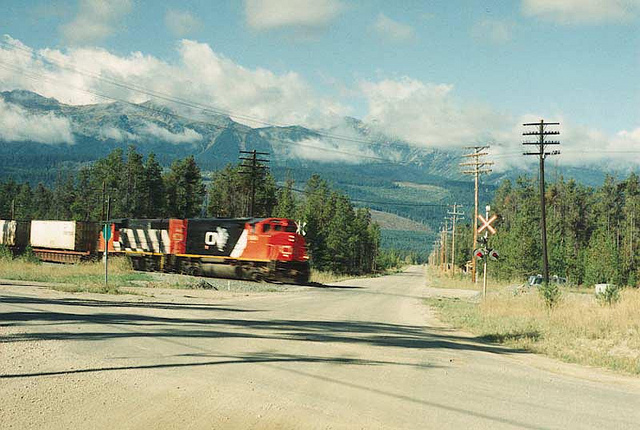
user: Given an image and a question. Answer the question in a short answer. Question: What year was the transportation in this picture invented? Short Answer:
assistant: 1800